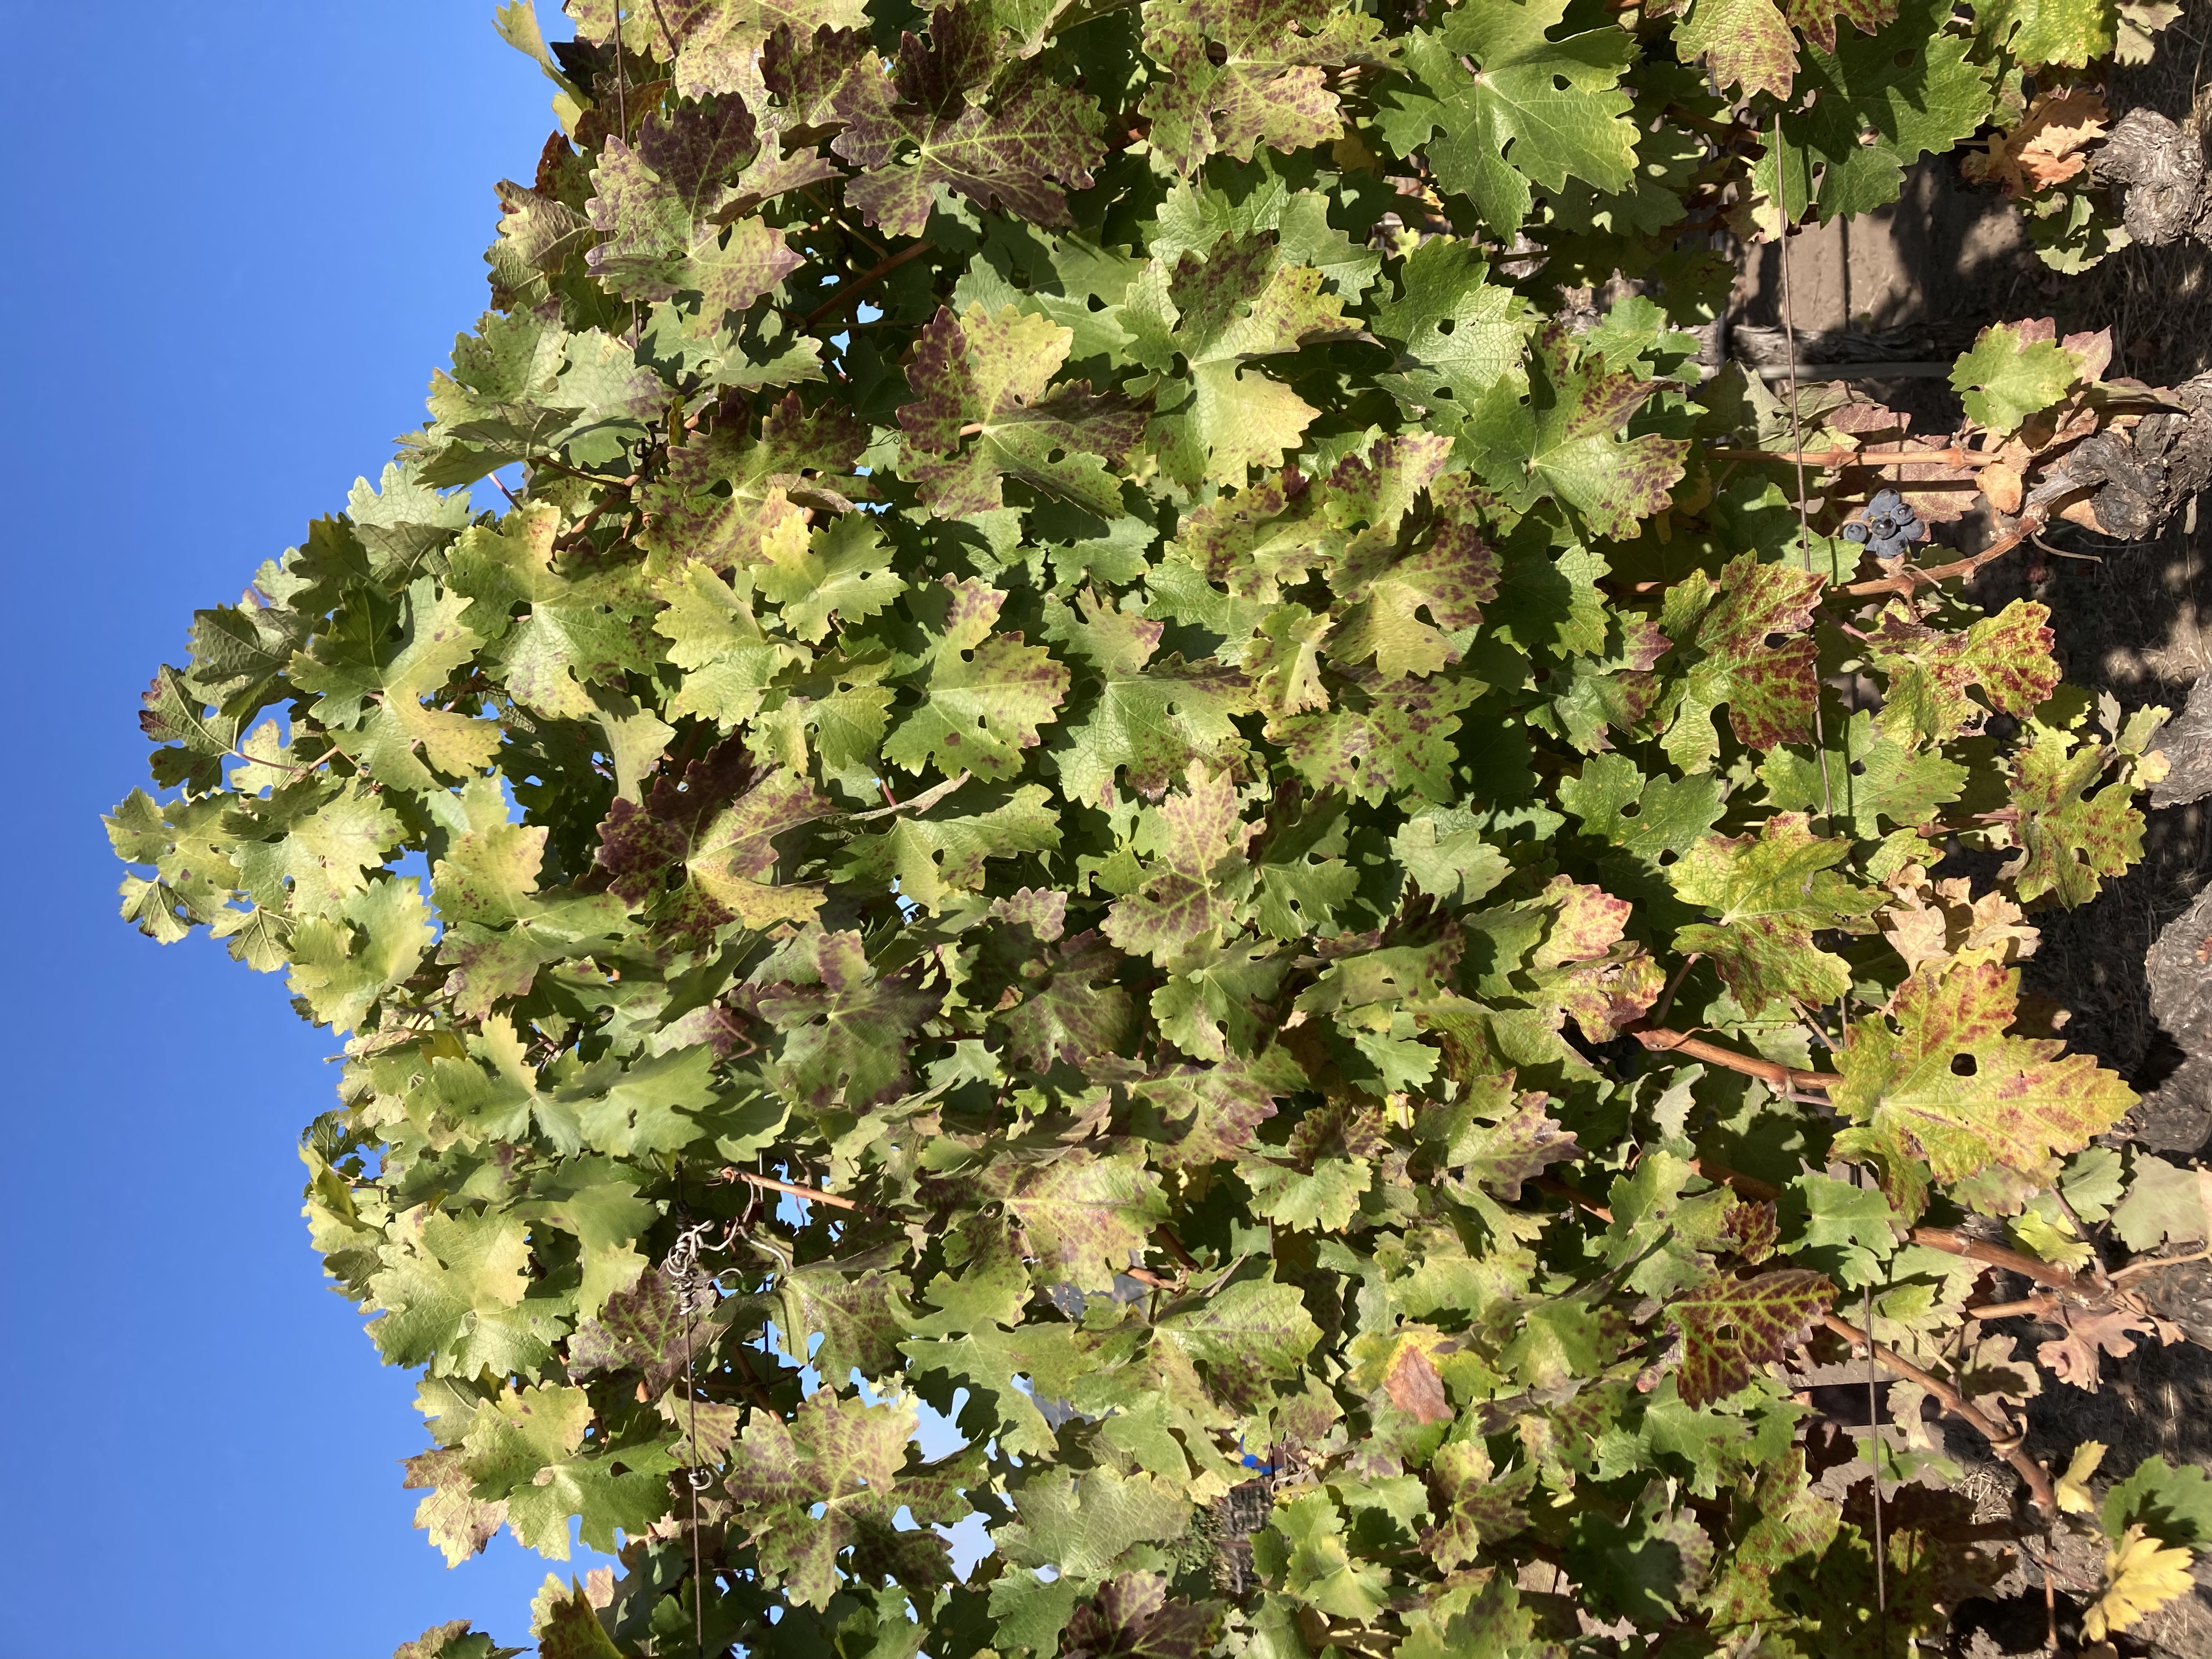
Label: Leafroll 3